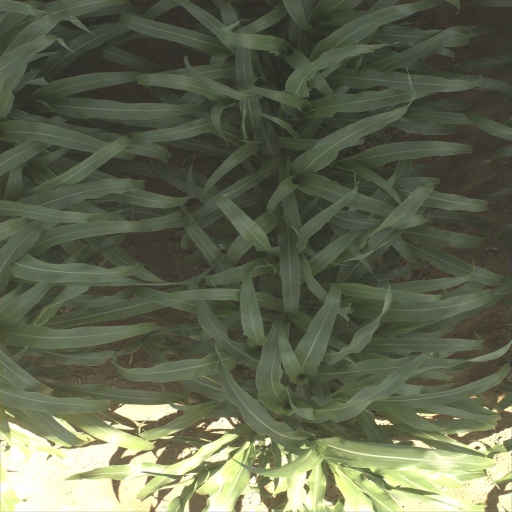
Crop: sorghum